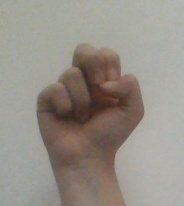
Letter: gaaf